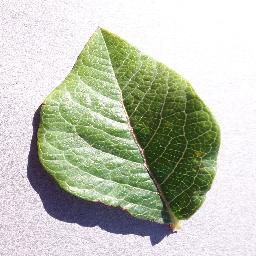
Label: Blueberry___healthy